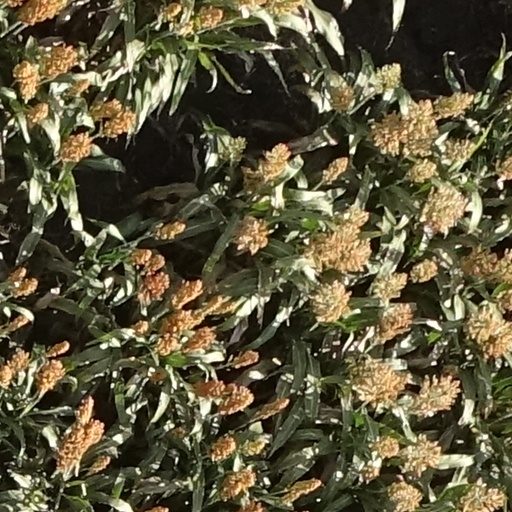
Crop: sorghum